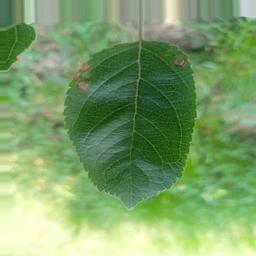
Label: Alternaria